2009 NASCAR Camping World East Series

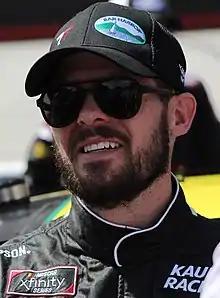
Ryan Truex, the 2009 Camping World East Series champion, pictured in 2018, was the first of his two consecutive titles.

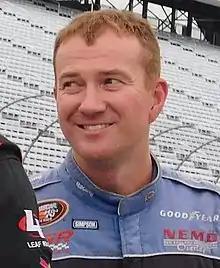
Eddie MacDonald, pictured in 2017, finished second in the championship behind Truex by 34 points.

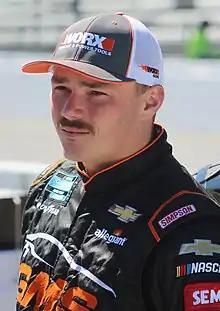
Brett Moffitt, pictured in 2019, driving the No. 44 car for Andy Santerre, finished third in the championship.

The 2009 NASCAR Camping World East Series was the 23rd season of the Camping World East Series, a touring series sanctioned by NASCAR. Matt Kobyluck entered the season as the defending drivers' champion. Ryan Truex won the championship, 34 points in front of Eddie MacDonald.